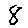
Label: 8